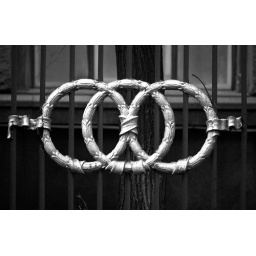
Round symbols on the fence of a building in the Chistiye Prudy area of Moscow, Russia